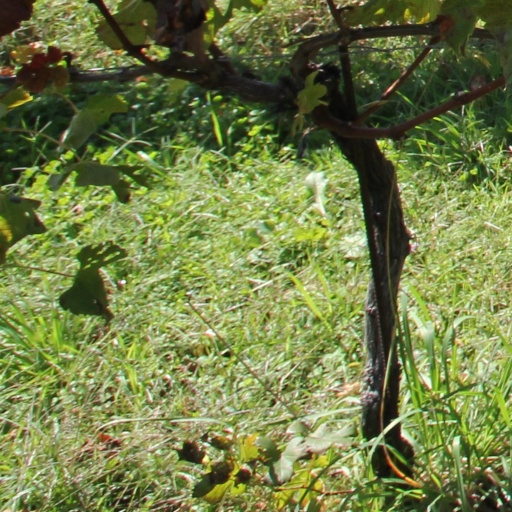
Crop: grape